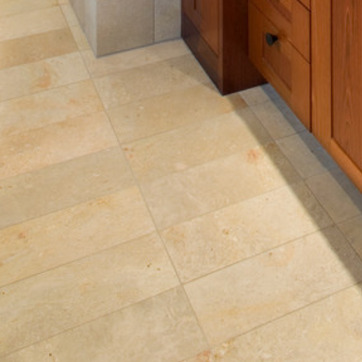
Material: tile